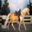
Label: horse